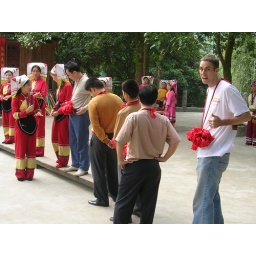
Waiting in line to cross the bridge